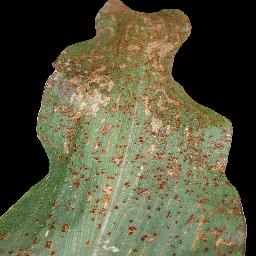
Label: Corn___Common_rust